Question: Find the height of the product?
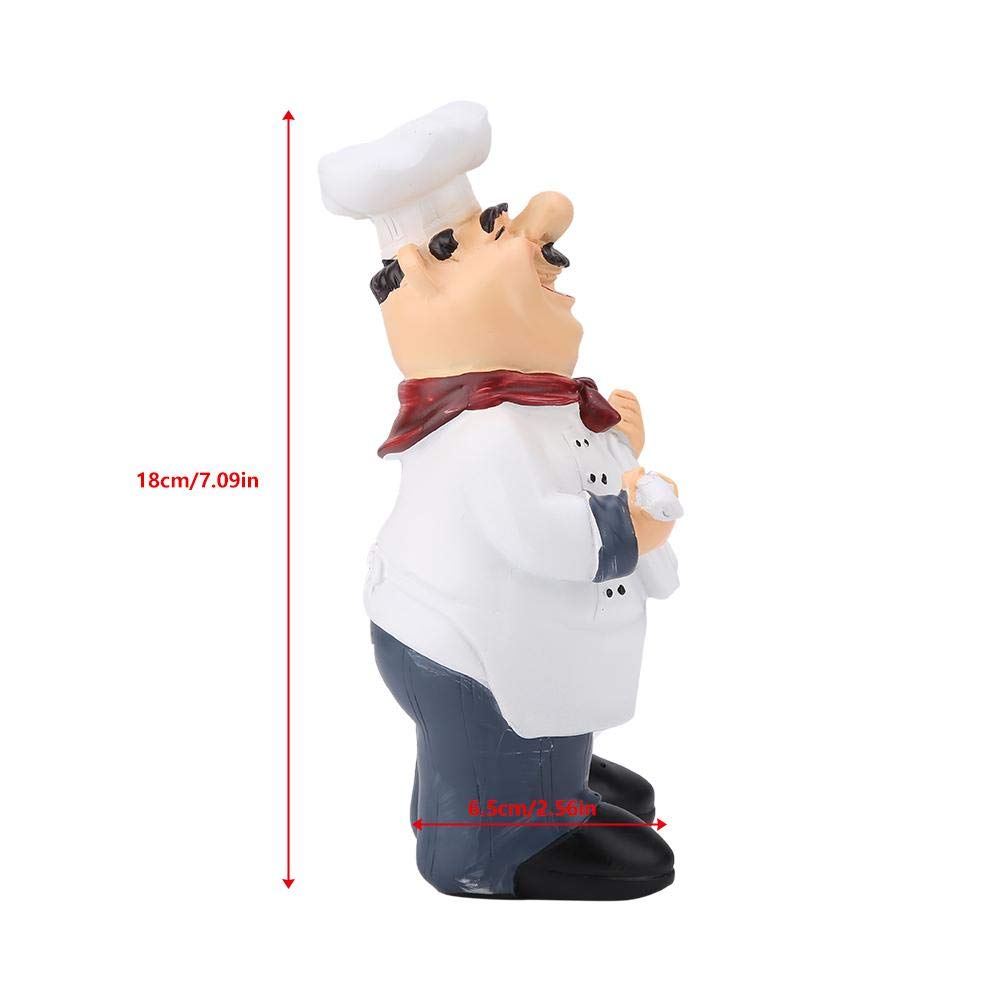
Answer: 18.0 centimetre